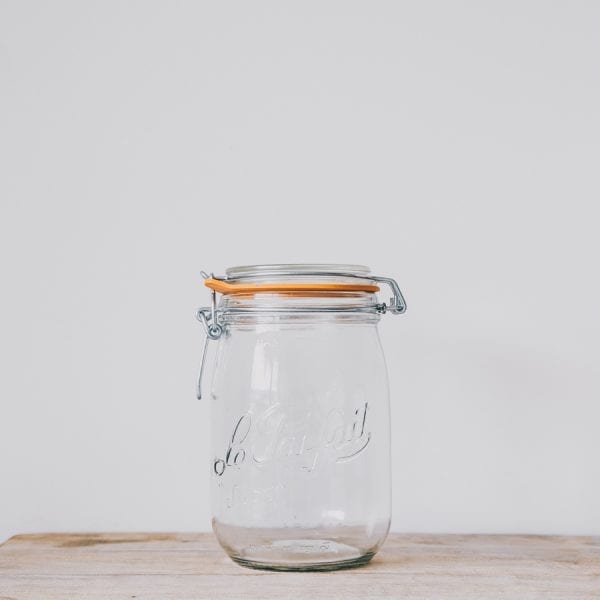
Label: glass